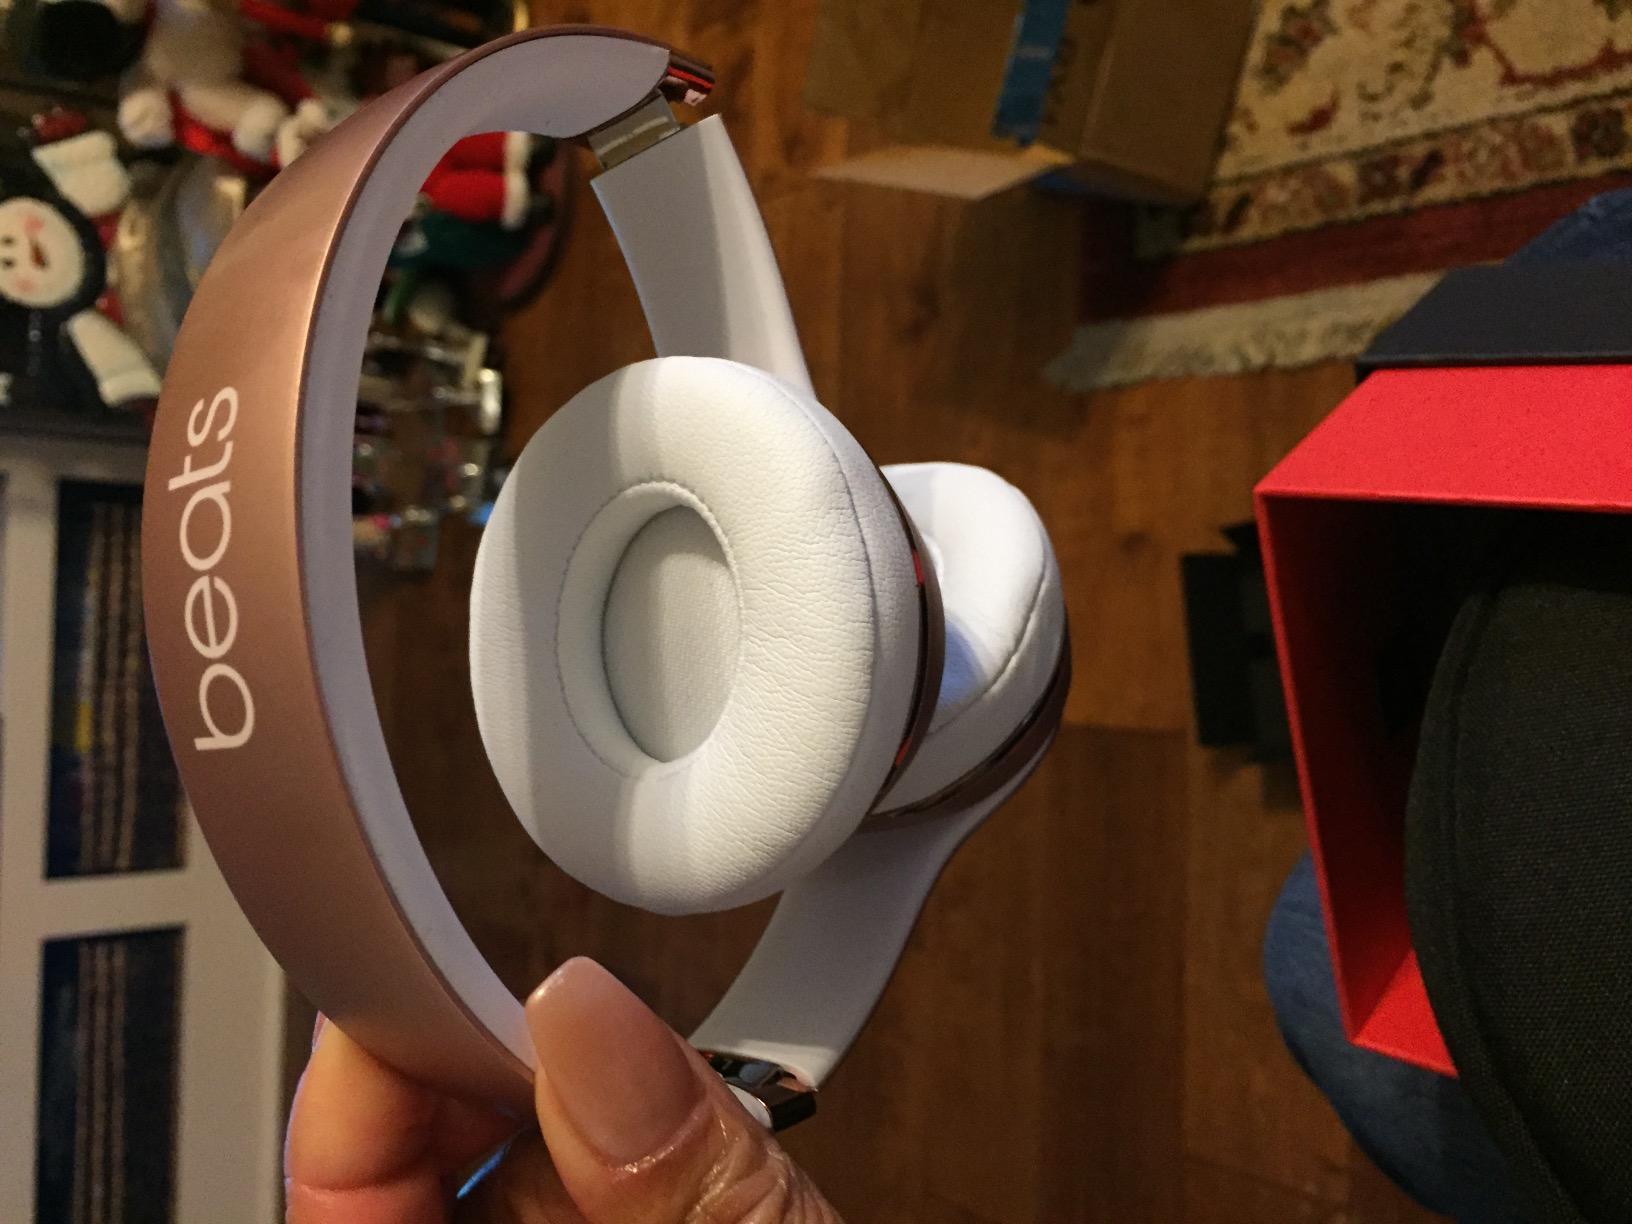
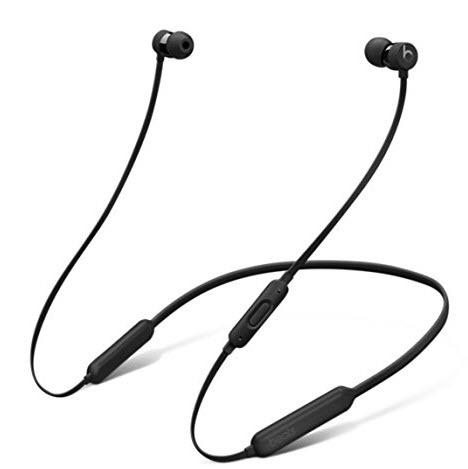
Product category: headphones
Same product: no